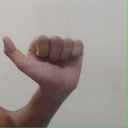
अक्षर: त